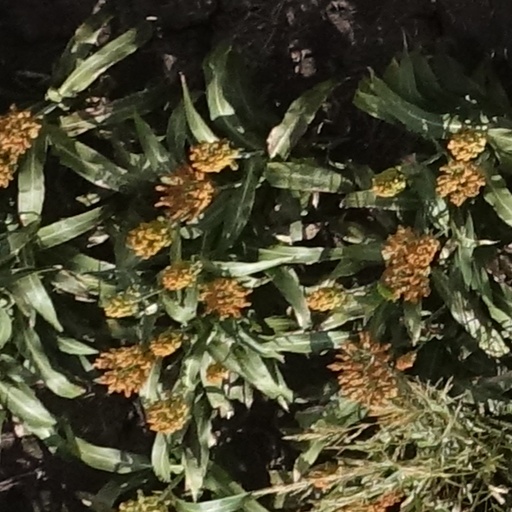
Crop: sorghum